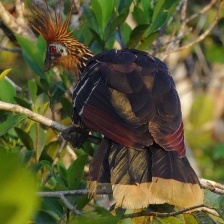
Species: HOATZIN
Scientific name: OPHISTHOCOMUS HOAZIN